Scone

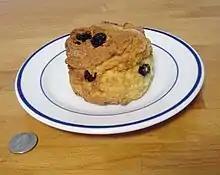
An Irish scone with sultanas

The griddle scone (or "girdle scone" in Scots) is a variety of scone that is cooked on a griddle on the stove top rather than baked in the oven. This usage is also common in New Zealand, where scones of all varieties form an important part of traditional colonial New Zealand cuisine.